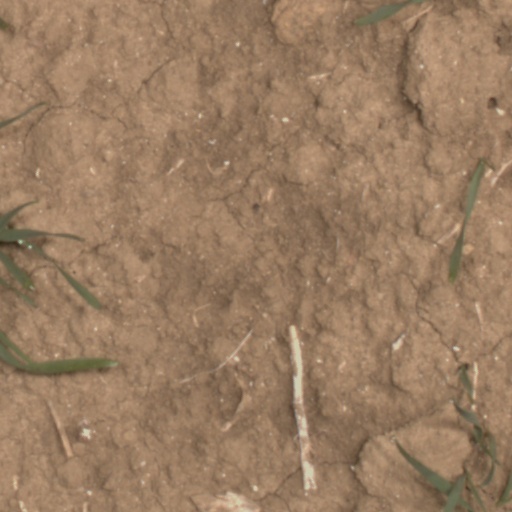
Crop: wheat